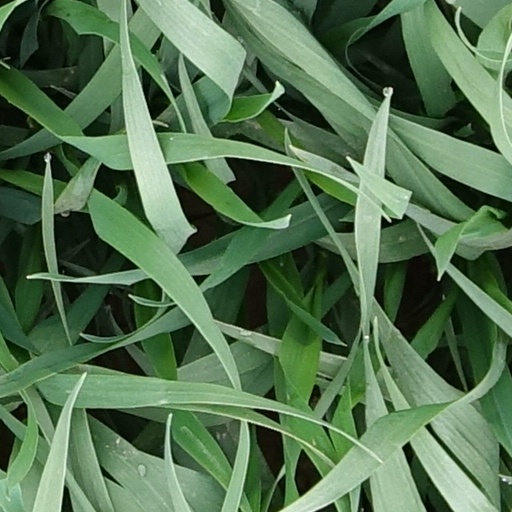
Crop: wheat